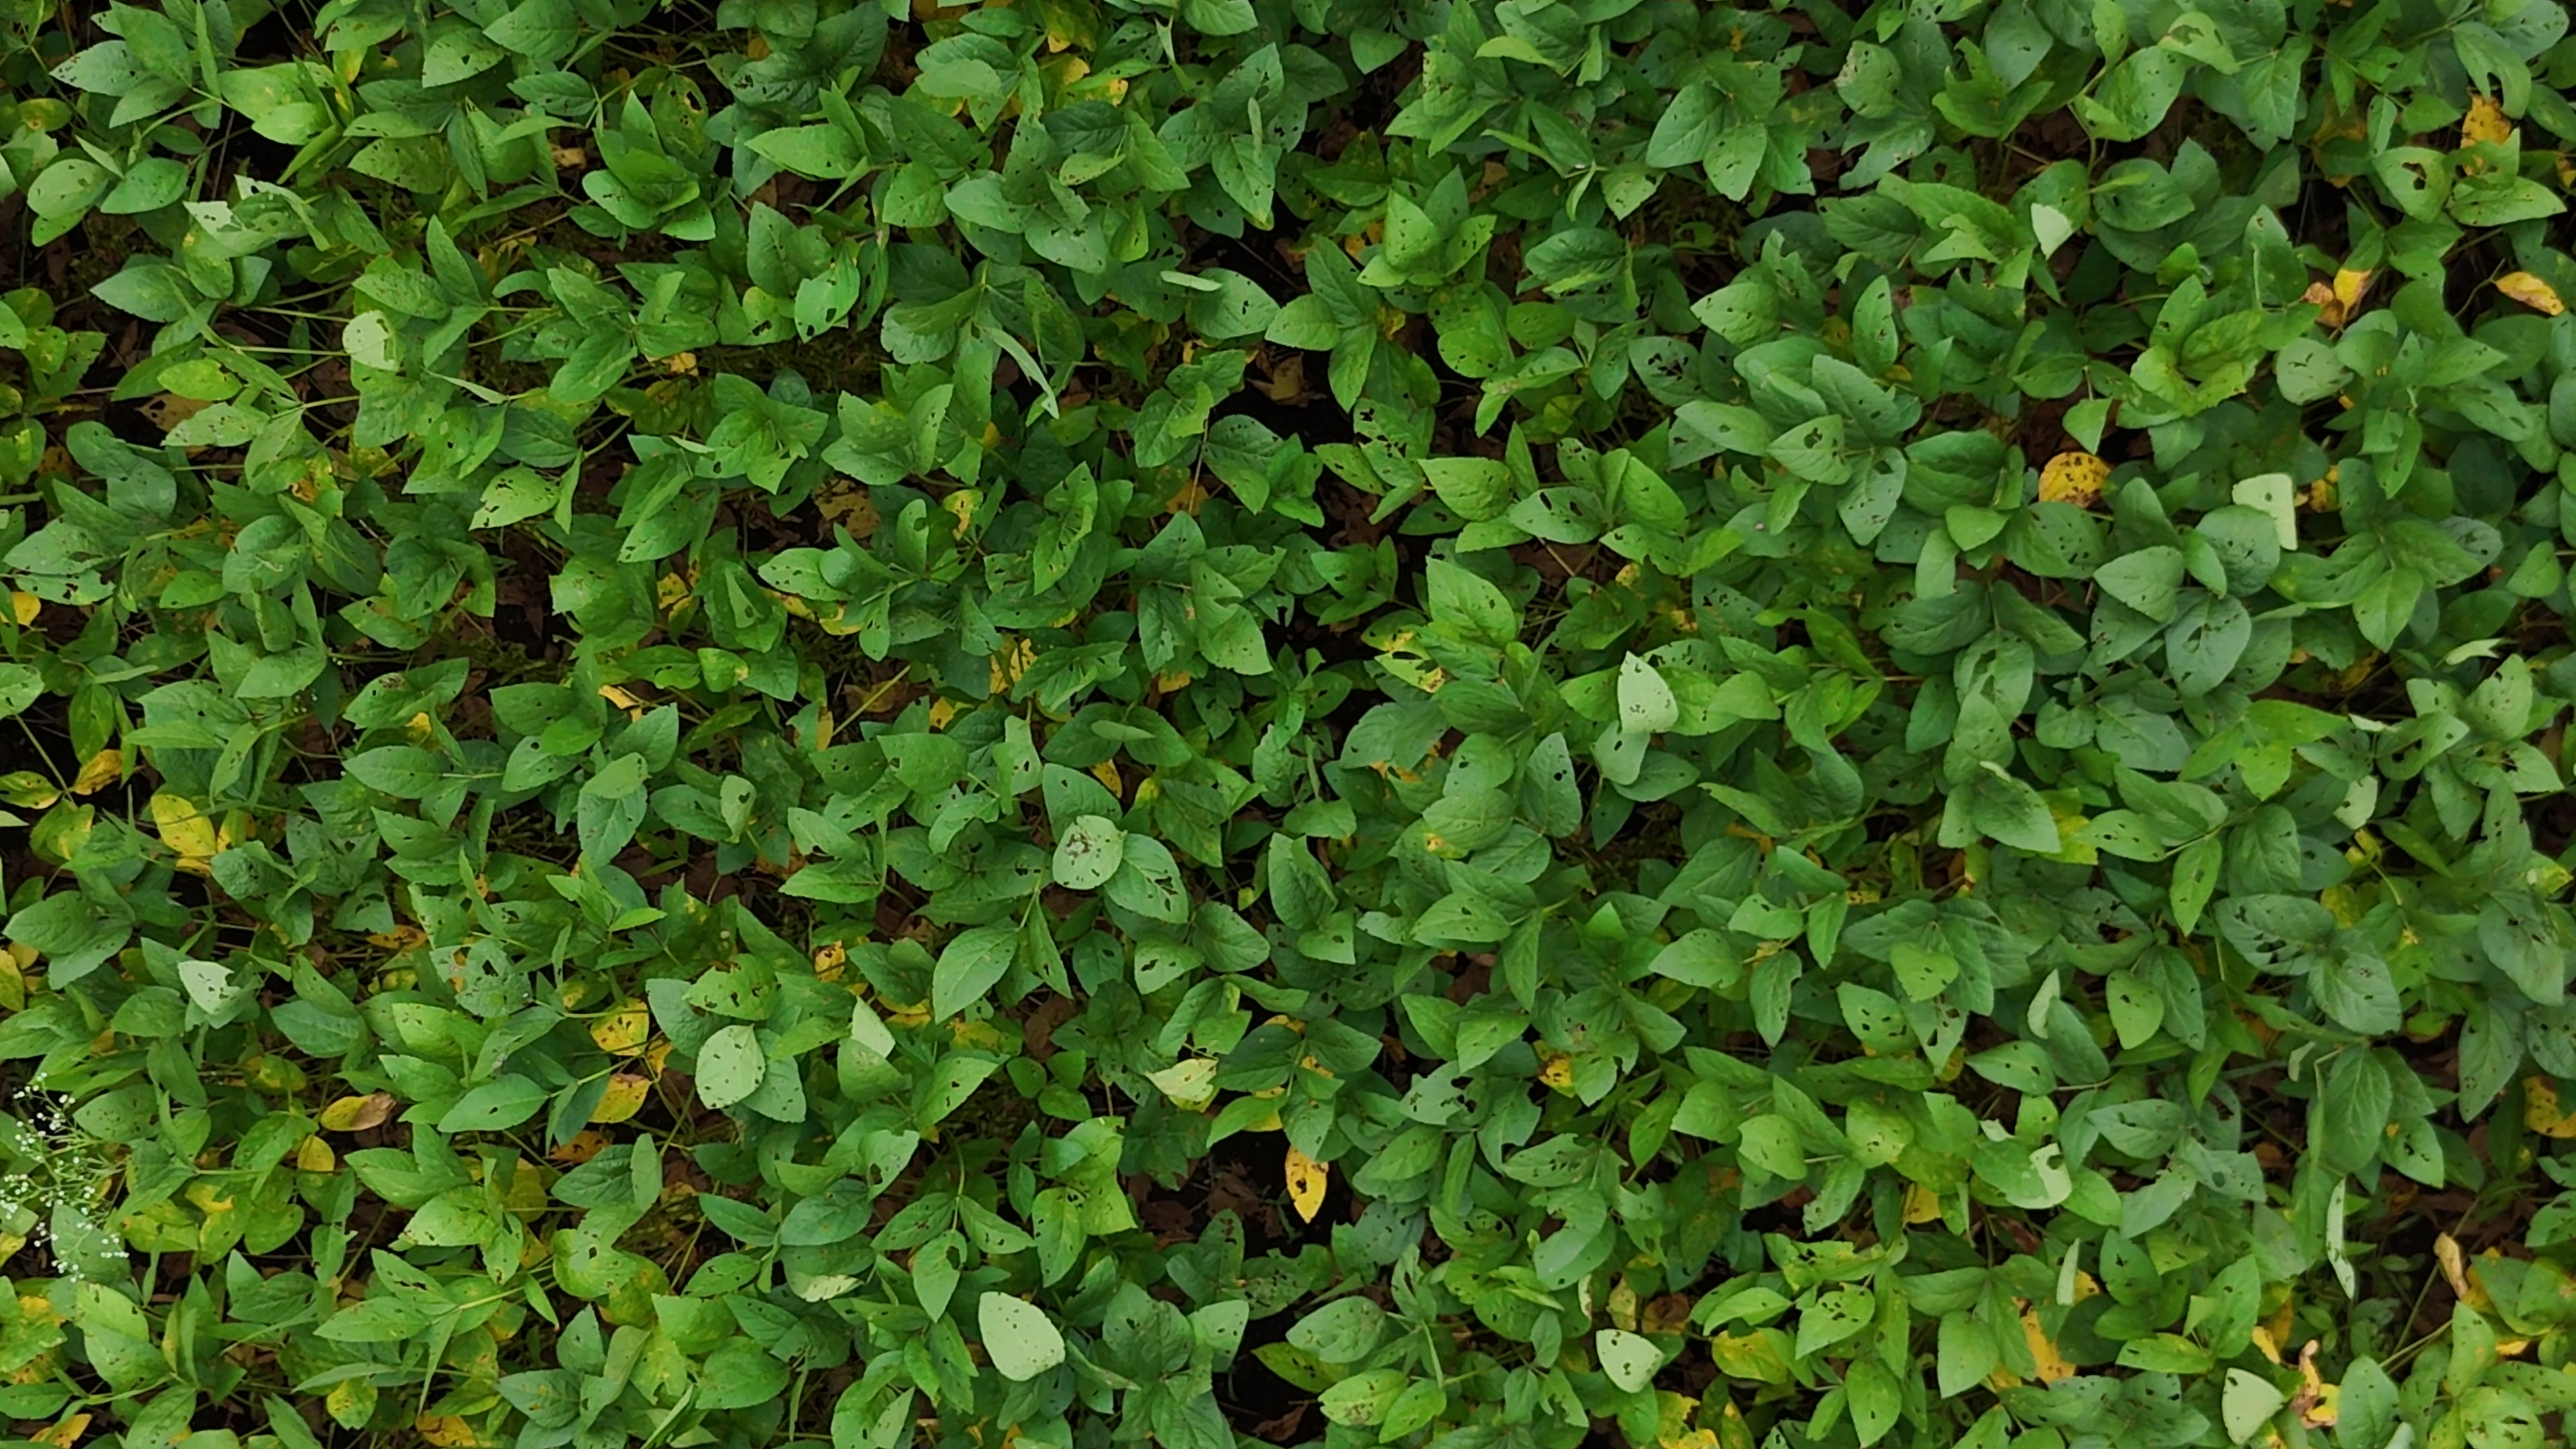
Label: Rust